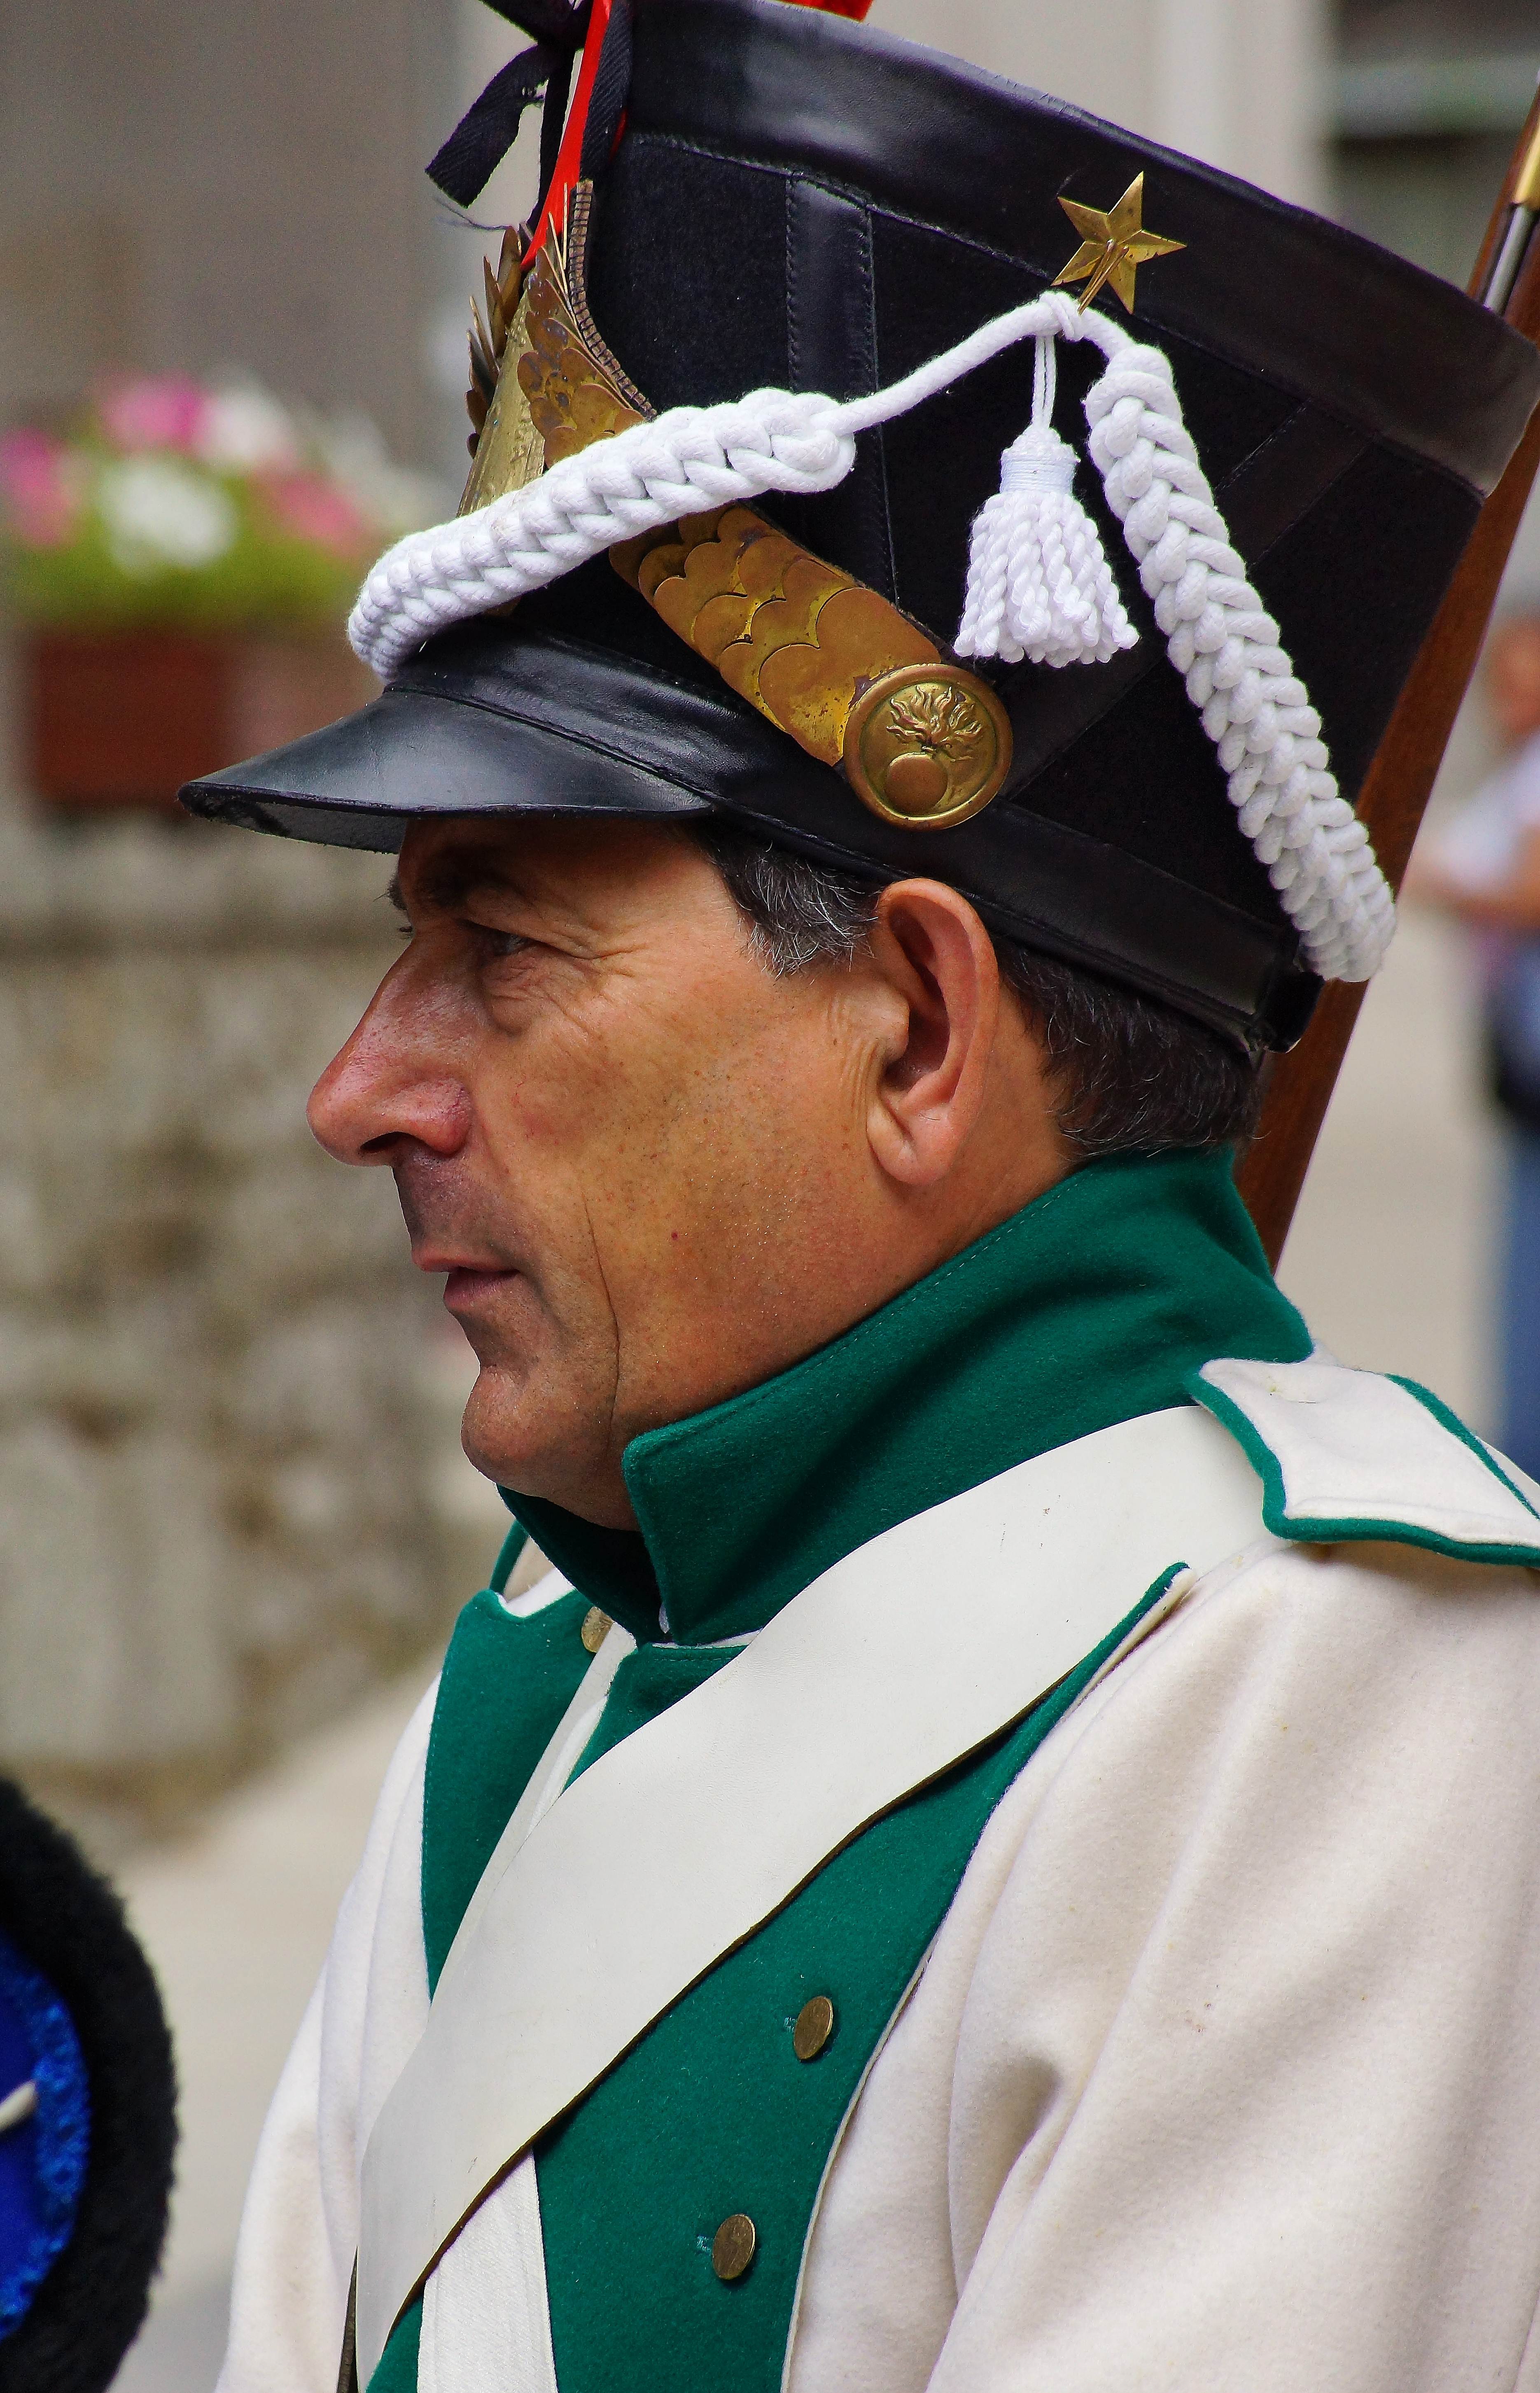
person, military, profession, clothing, festival, spain, espaa, galicia, pontevedra, jockey, tradition, costume, ggl1, gaby1, varios, some, pontecaldelas, sonyslta77v, tamrom55200, military officer, military person